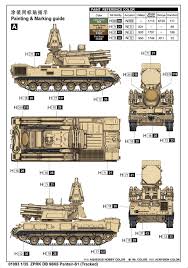
Label: Air Defense